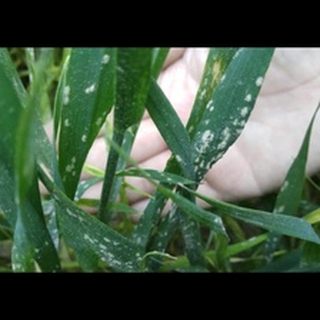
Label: wheat_mildew